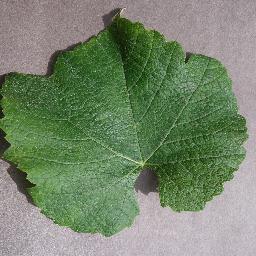
Label: Grape___healthy